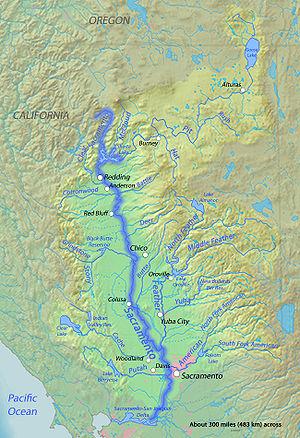
Le Sacramento est un fleuve d'environ 615 km qui coule dans l'État de Californie, dans l'ouest des États-Unis.